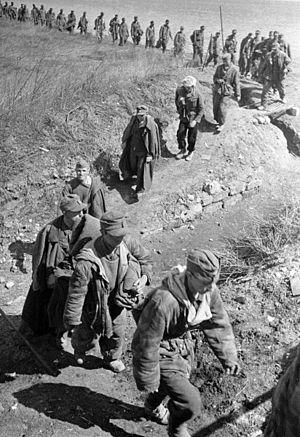
Soldats allemands capturés traversent un champ en Ukraine